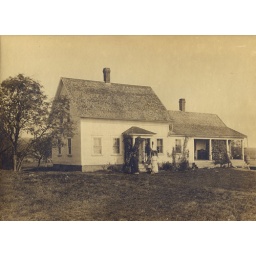
Evan Parks' mother and maternal grandmother standing outside of their home in Bridgewater.